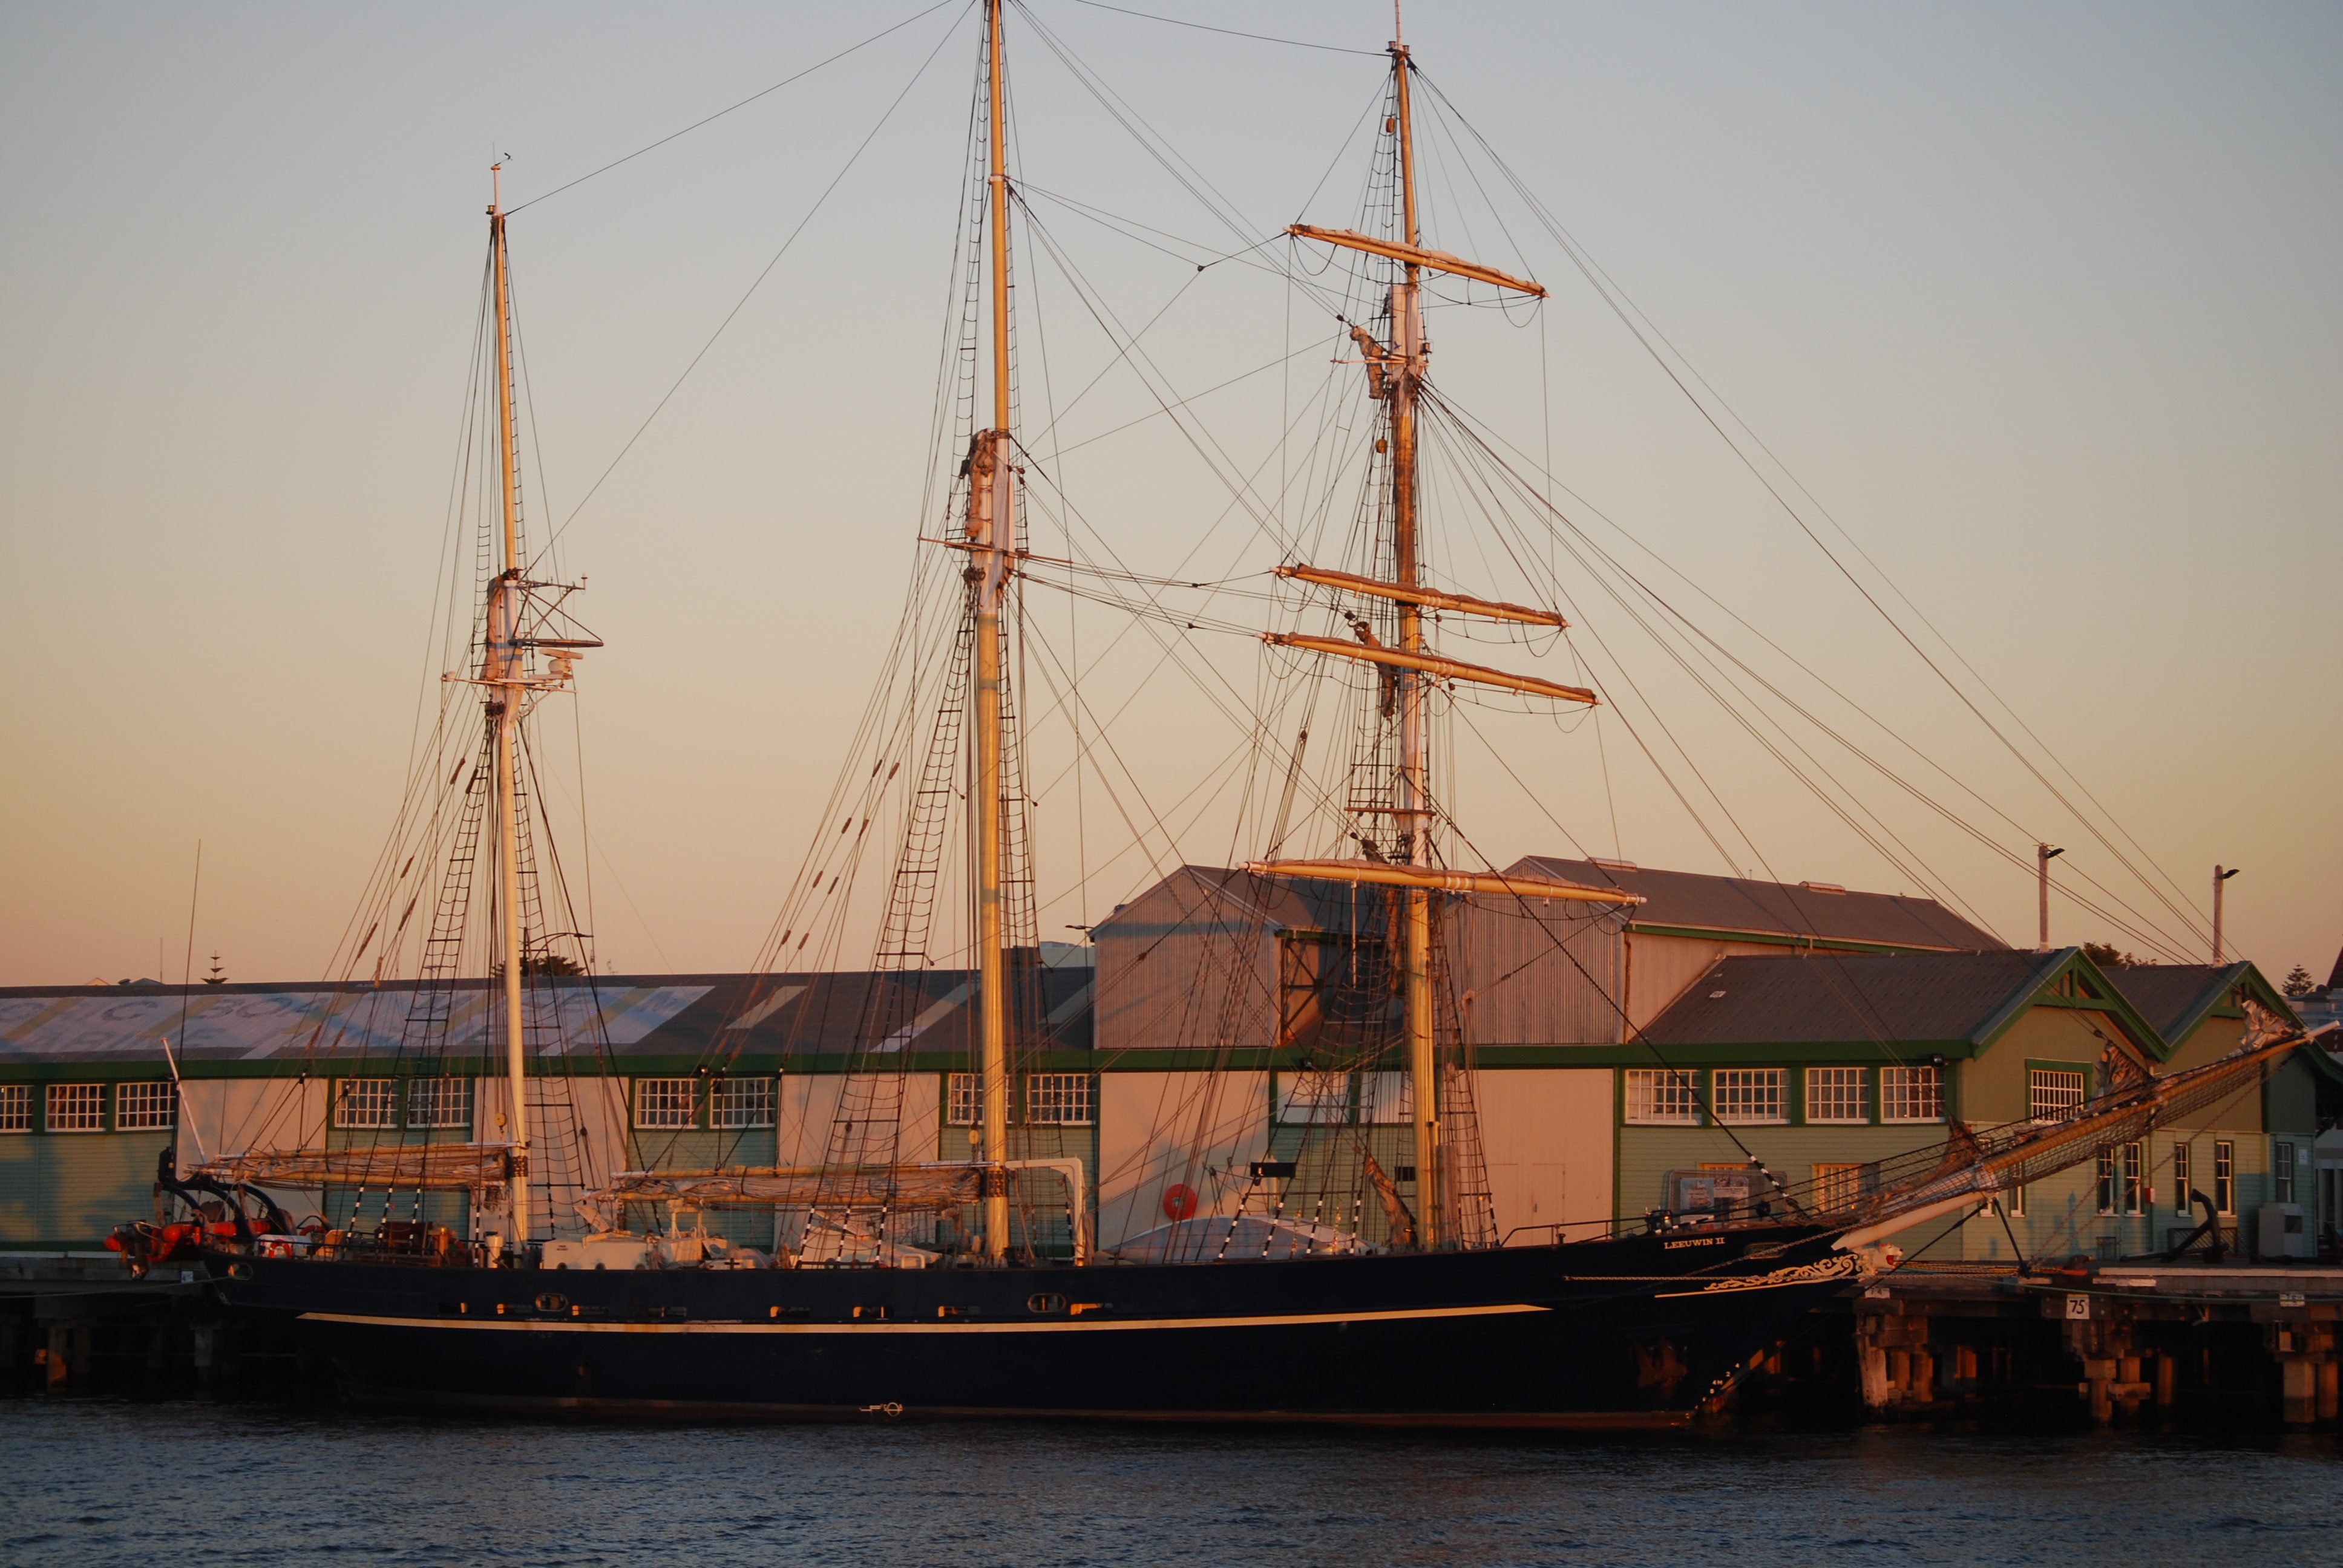
sea, dock, boat, building, ship, transport, vessel, vehicle, mast, sailing, harbor, harbour, port, watercraft, schooner, windjammer, barque, brig, wa, sailing ship, fishing vessel, tall ship, freight transport, galleon, caravel, brigantine, fremantle